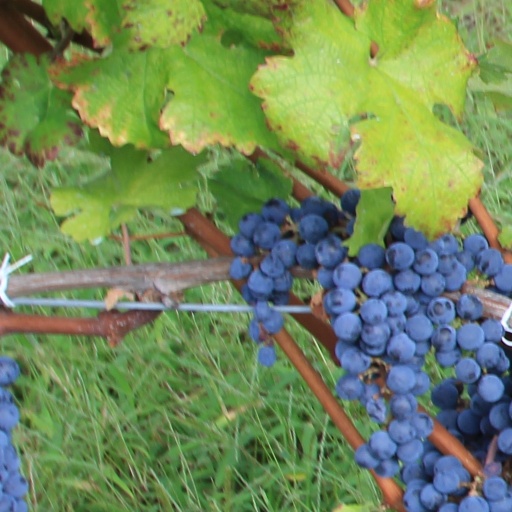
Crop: grape